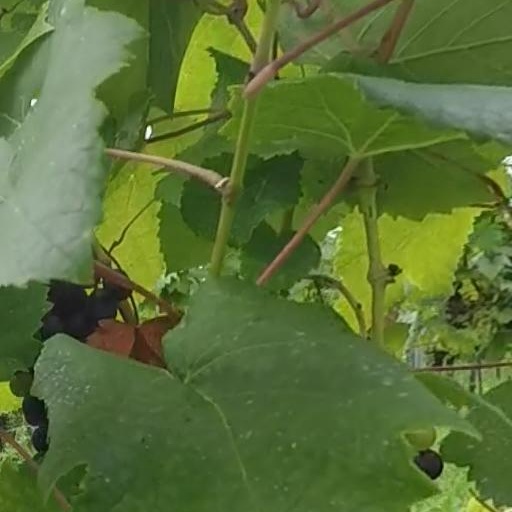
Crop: grape